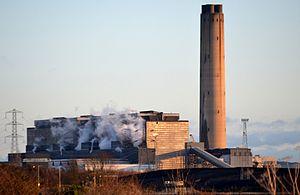
La centrale de Longannet était une centrale thermique alimentée au charbon située en Écosse en Royaume-Uni.